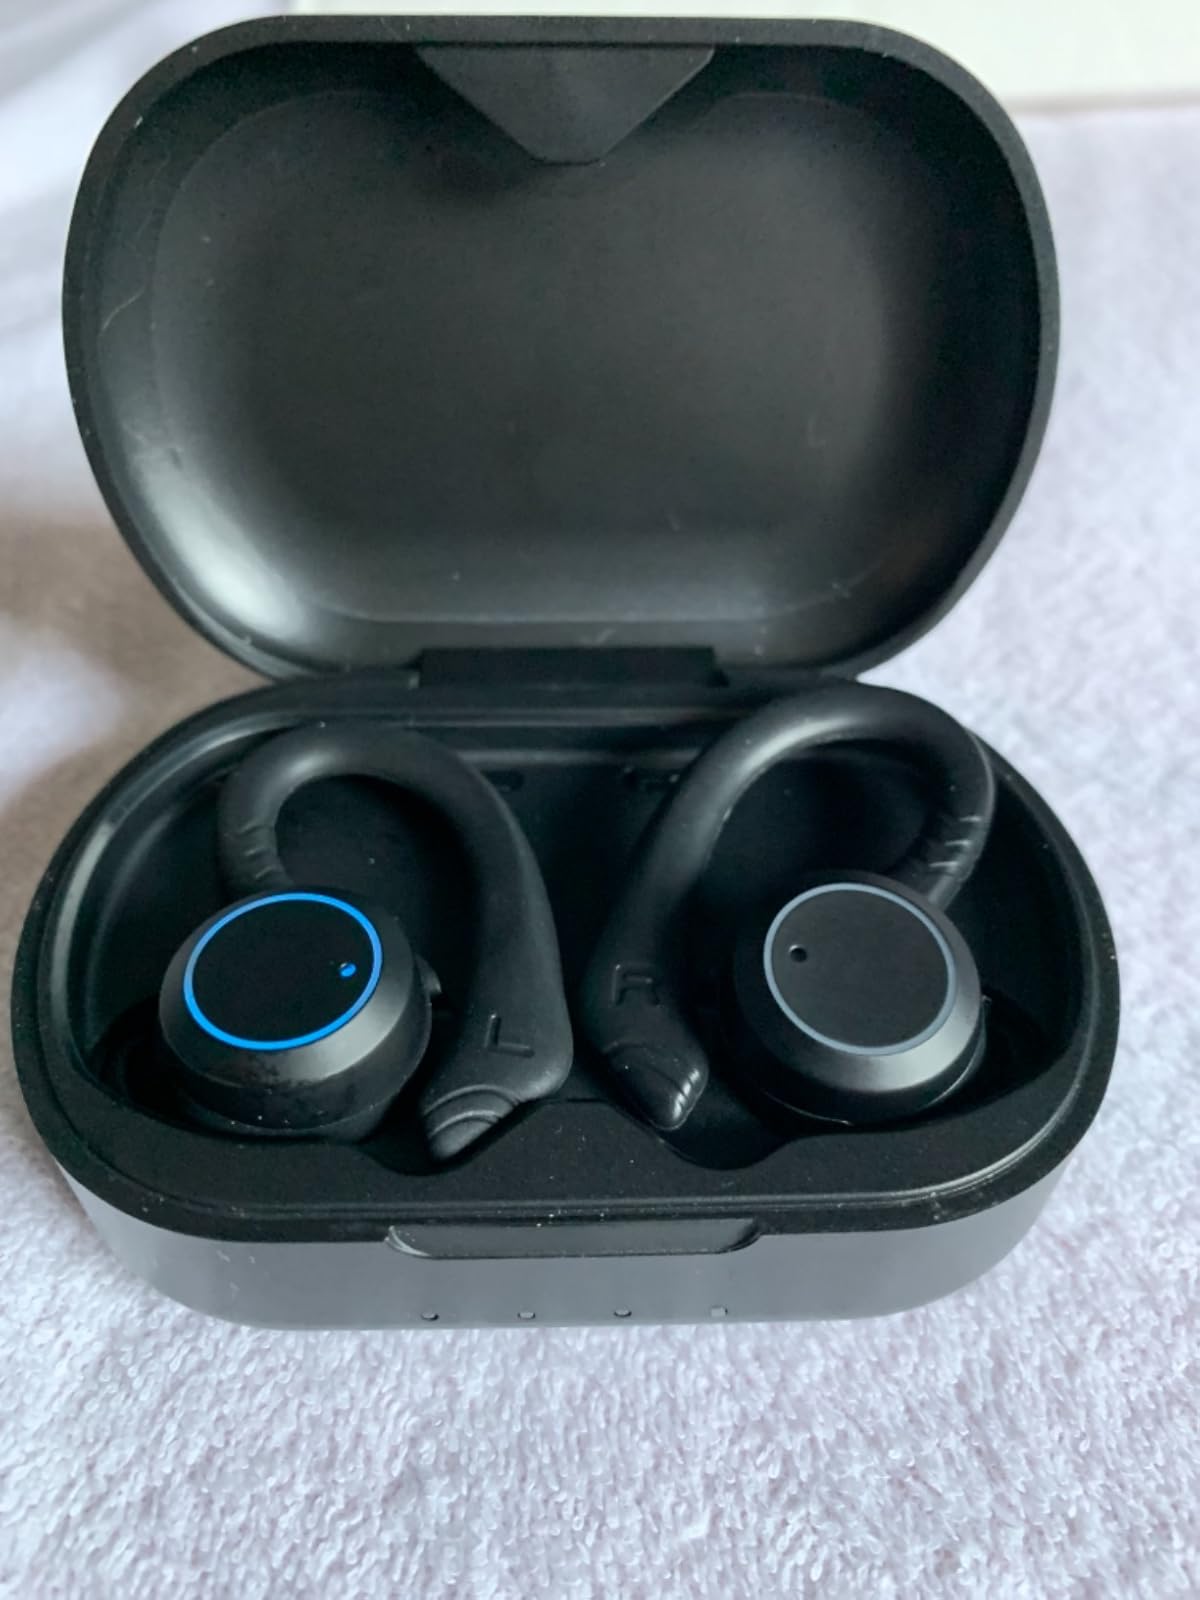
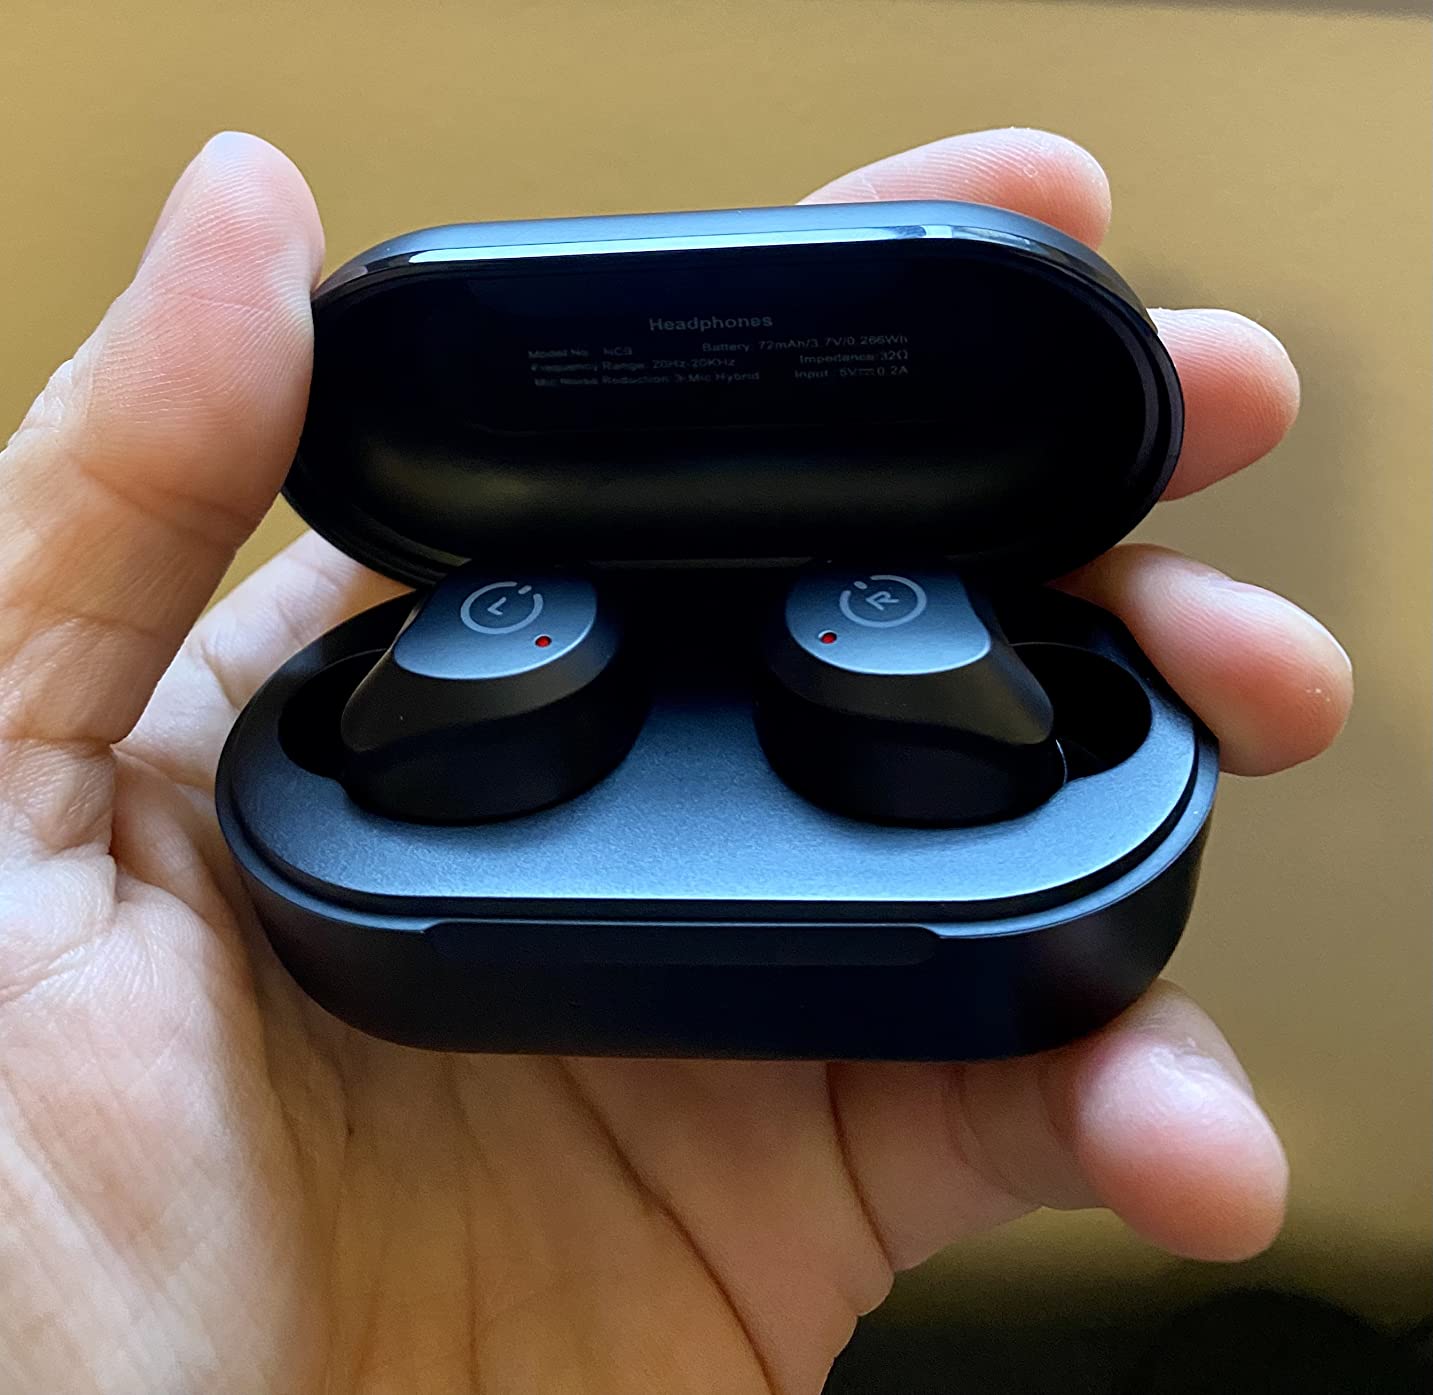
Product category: earbuds
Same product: no